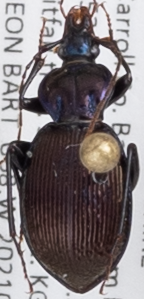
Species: Sphaeroderus canadensis canadensis
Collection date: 2021-06-30
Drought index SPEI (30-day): -1.814
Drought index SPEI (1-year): -1.28
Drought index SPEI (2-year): -0.968